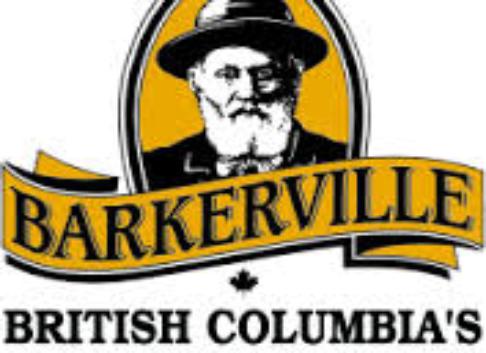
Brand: Barkerville
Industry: Others